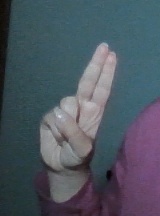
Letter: taa